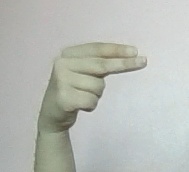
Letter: ain